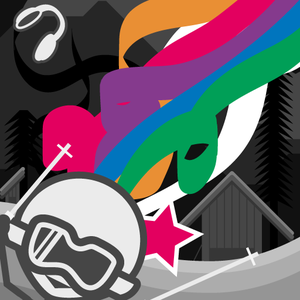
Solipskier est un jeu vidéo de sport développé et édité par Mikengreg, sorti en 2010 sur iOS et Android.